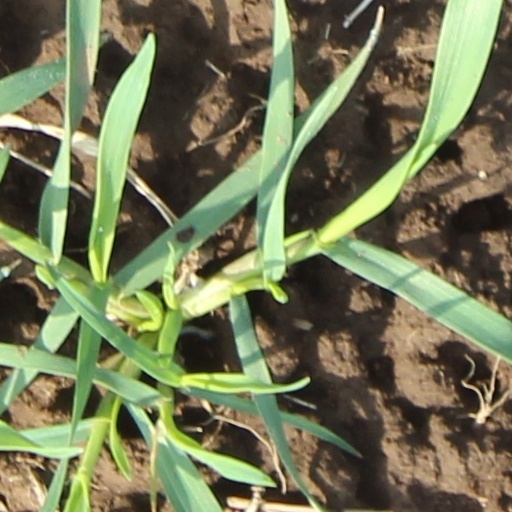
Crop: wheat